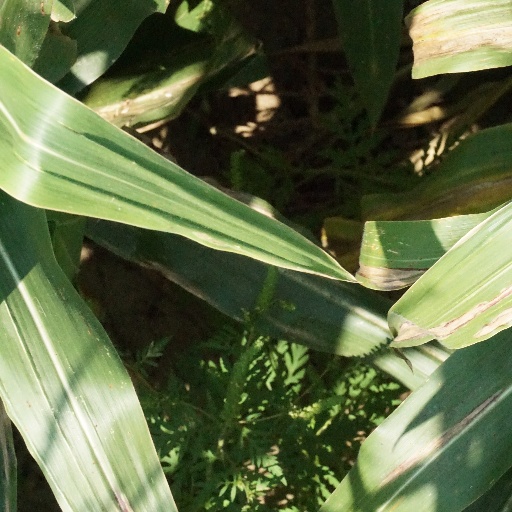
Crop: maize; corn